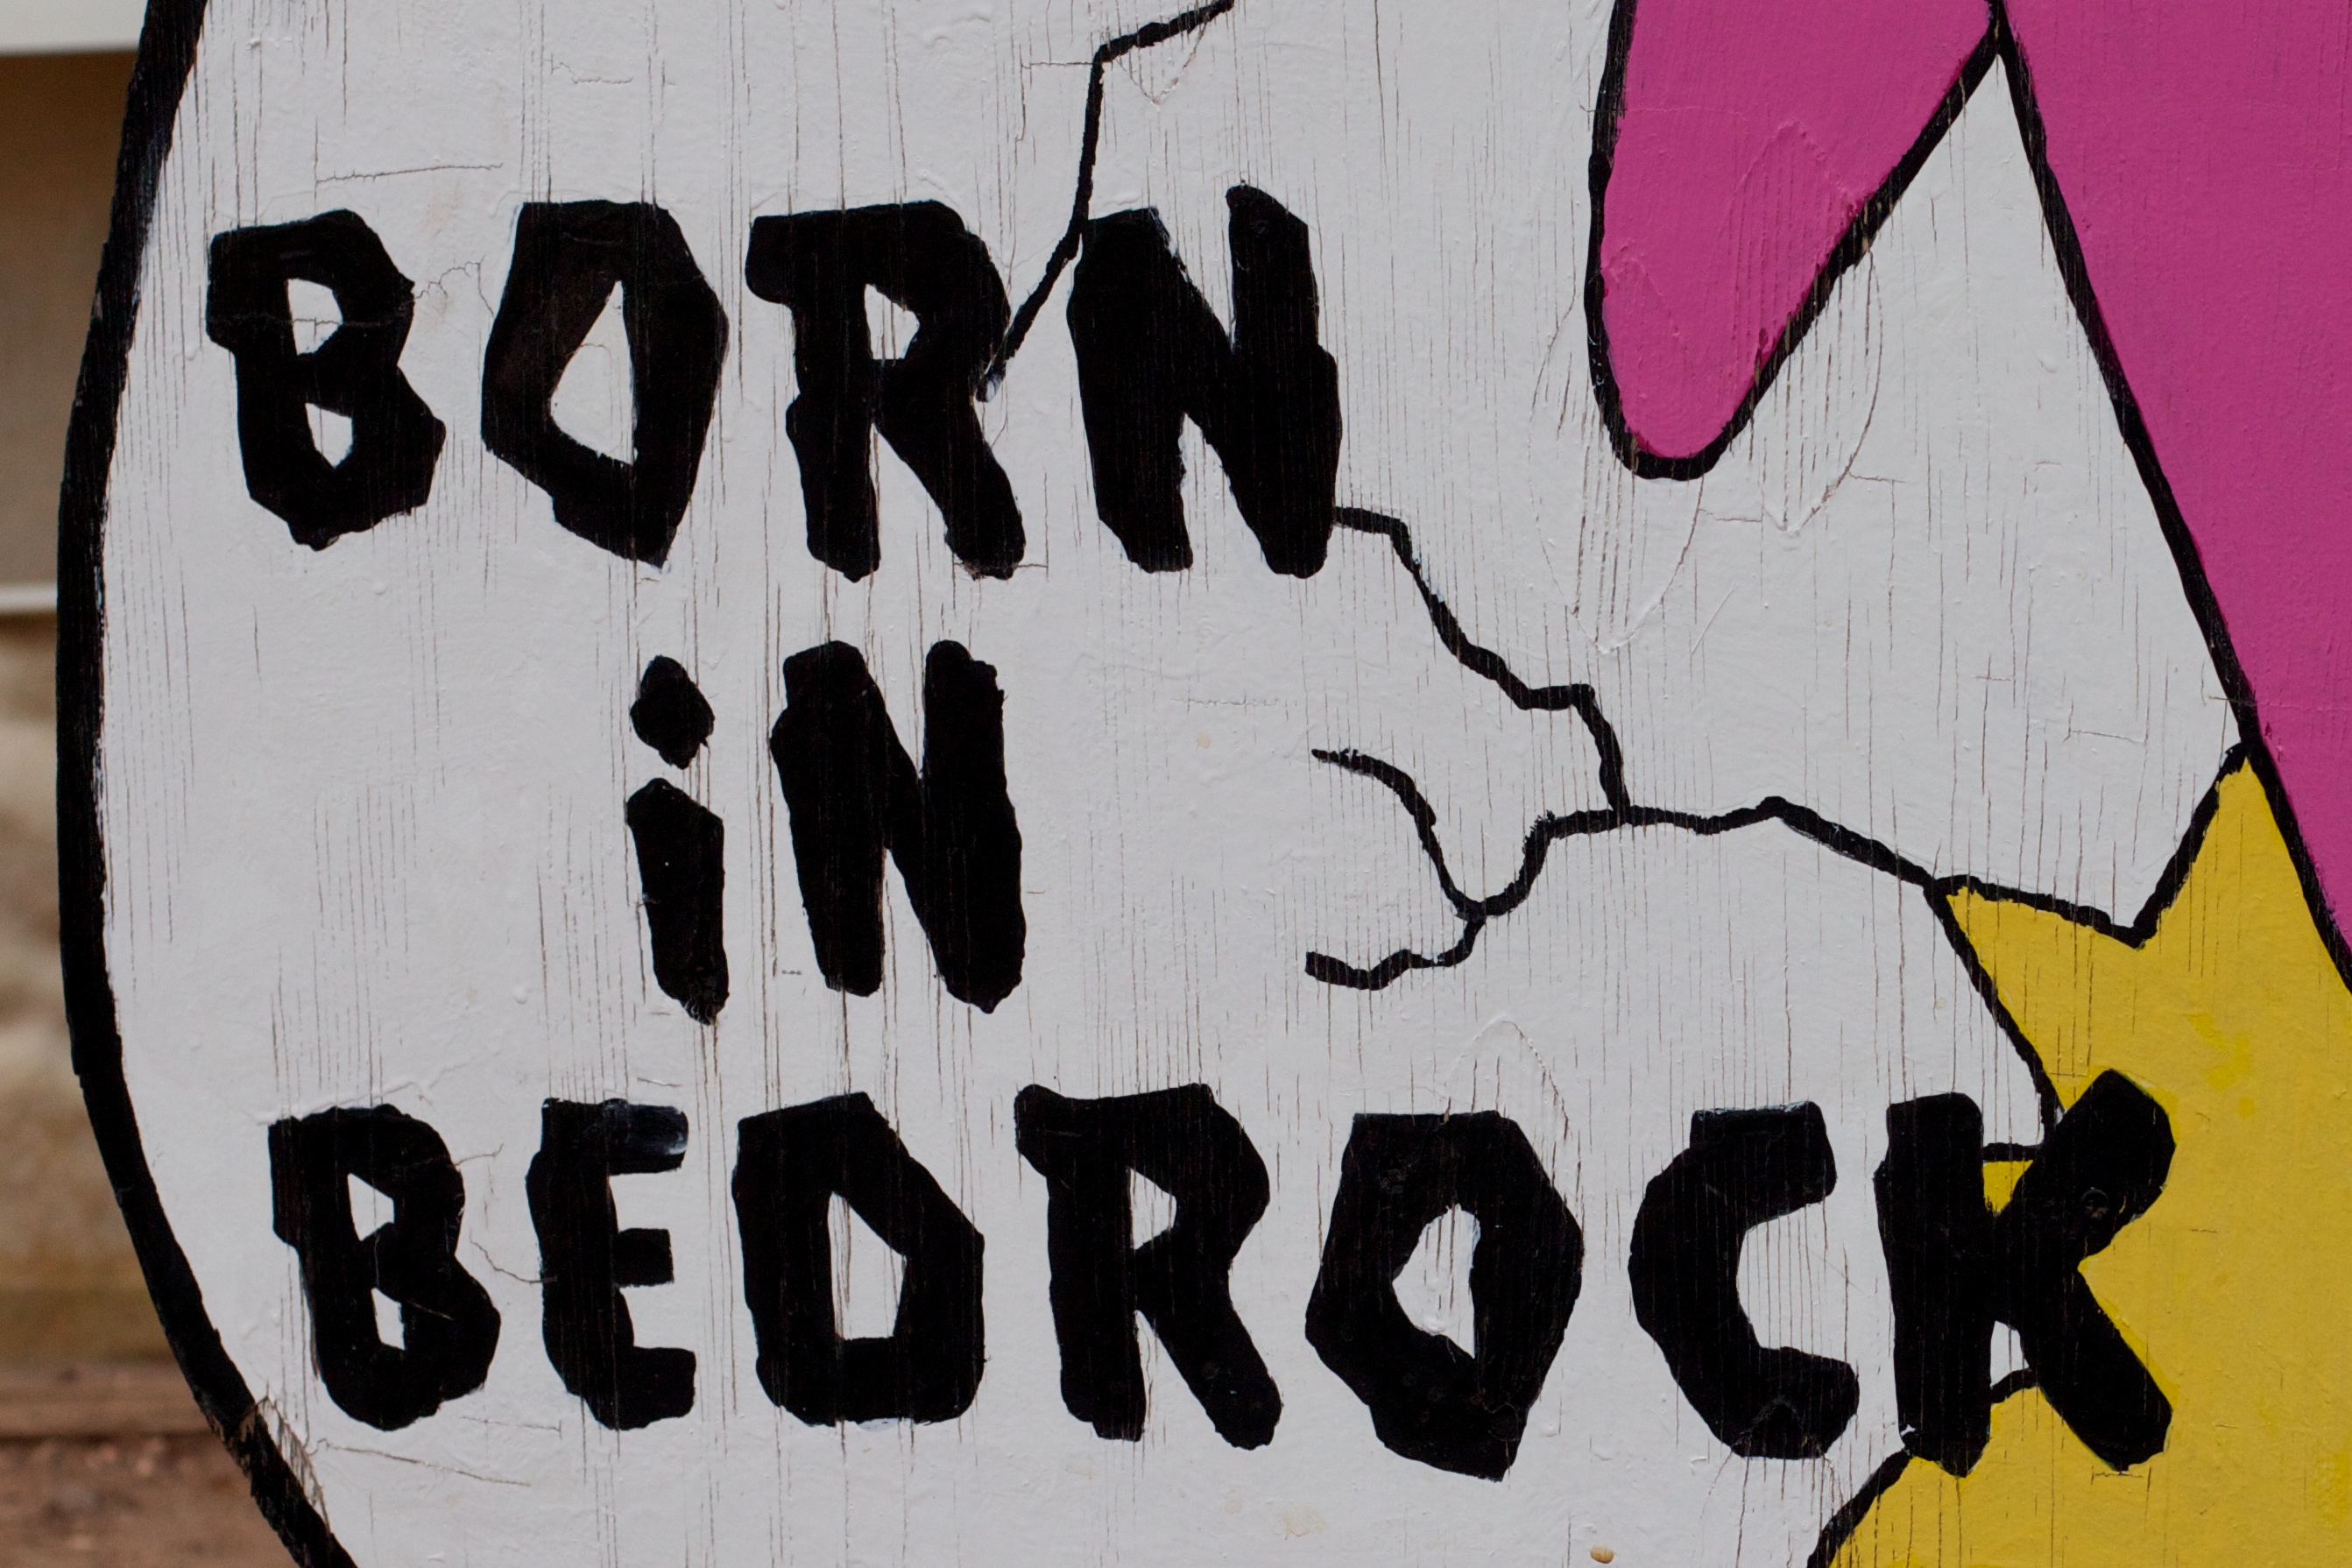
graffiti, street art, font, art